Guanajuato (city)

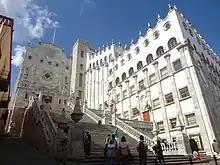
University of Guanajuato

The center of the modern city is Plaza de la Paz (Plaza of Peace), also known as Plaza Mayor (Main Plaza). Since the colonial period, the richest of the city's families built their main homes here, along with government buildings and the parish church, now a basilica. This plaza is a garden with a sculpture of a woman representing peace; its placement here in the late 19th century caused the official name to change to Plaza de la Paz. Today, the plaza is surrounded by the basilica, other churches, and governmental and commercial buildings, many of which were once mansions. Still remaining around the plaza are mansions that belonged to local nobility such as the Counts of Rul, Count of Gálvez, and the Count De los Chico. The Rul house was constructed at the end of the 18th century by architect Francisco Eduardo Tresguerras. It is noted for its inner courtyard, with architectural features from ancient Greece. Alexander von Humboldt stayed here in 1803. Later, the house became known as Palacio de Otero. The Casa Real de Ensaye is a Baroque mansion that, on its façade, bears the first noble coat of arms granted in Guanajuato.